Suomen Joutsen

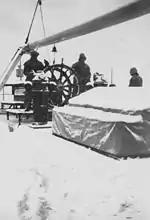
"SuomenJoutsen" leaving for her first voyage in December 1931 with snow covering the decks

Due to delays during the refitting and later problems with the steam heating system, the first voyage of "SuomenJoutsen" was delayed until late December. Captain Arvo Lieto proposed postponing the departure until the next autumn as Christmas was drawing near and the sea was already freezing, but on 21 December 1931 President P. E. Svinhufvud ordered the ship to begin her first international school sailing under the Finnish flag. "SuomenJoutsen" was towed to the sea on the following day, but she had to wait for favourable winds outside Porkkala until 28 December, at which point she had already been grounded once. The streak of bad luck continued when the ship was anchored in Trongisvágsfjørður in Suðuroy, Faroe Islands, after stopping to purchase more lubrication oil at Trongisvágur. "SuomenJoutsen" dragged her anchors in a storm measuring 11–12 on the Beaufort scale, drifting stern first towards the shore. After two trawlers and a tugboat managed to get the full-rigged ship safely to the harbour, it was found out that the rudder had been damaged and the ship was towed to England for drydocking. After repairs, "SuomenJoutsen" continued to the Canary Islands, where she remained for three weeks while Captain Lieto was relieved of command and replaced by John Konkola, who served as the captain of the school ship for six full and two partial voyages. From the Canary Islands, "SuomenJoutsen" headed south, but the refrigeration system failed before the Equator and she had to turn back before a line-crossing ceremony could be held. However, the crew got some consolation when news about the end of prohibition in Finland reached the ship while she was sailing towards Finland in the Baltic Sea. "SuomenJoutsen" arrived in Finland on 22 May 1932 and was drydocked at Suomenlinna shortly thereafter.